His Days Are Numbered

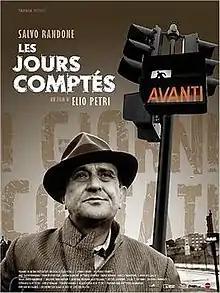
French release poster

His Days Are Numbered, also titled Numbered Days, is a 1962 Italian drama film directed by Elio Petri.